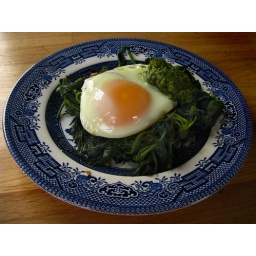
from farmer's market to plate in under an hour.